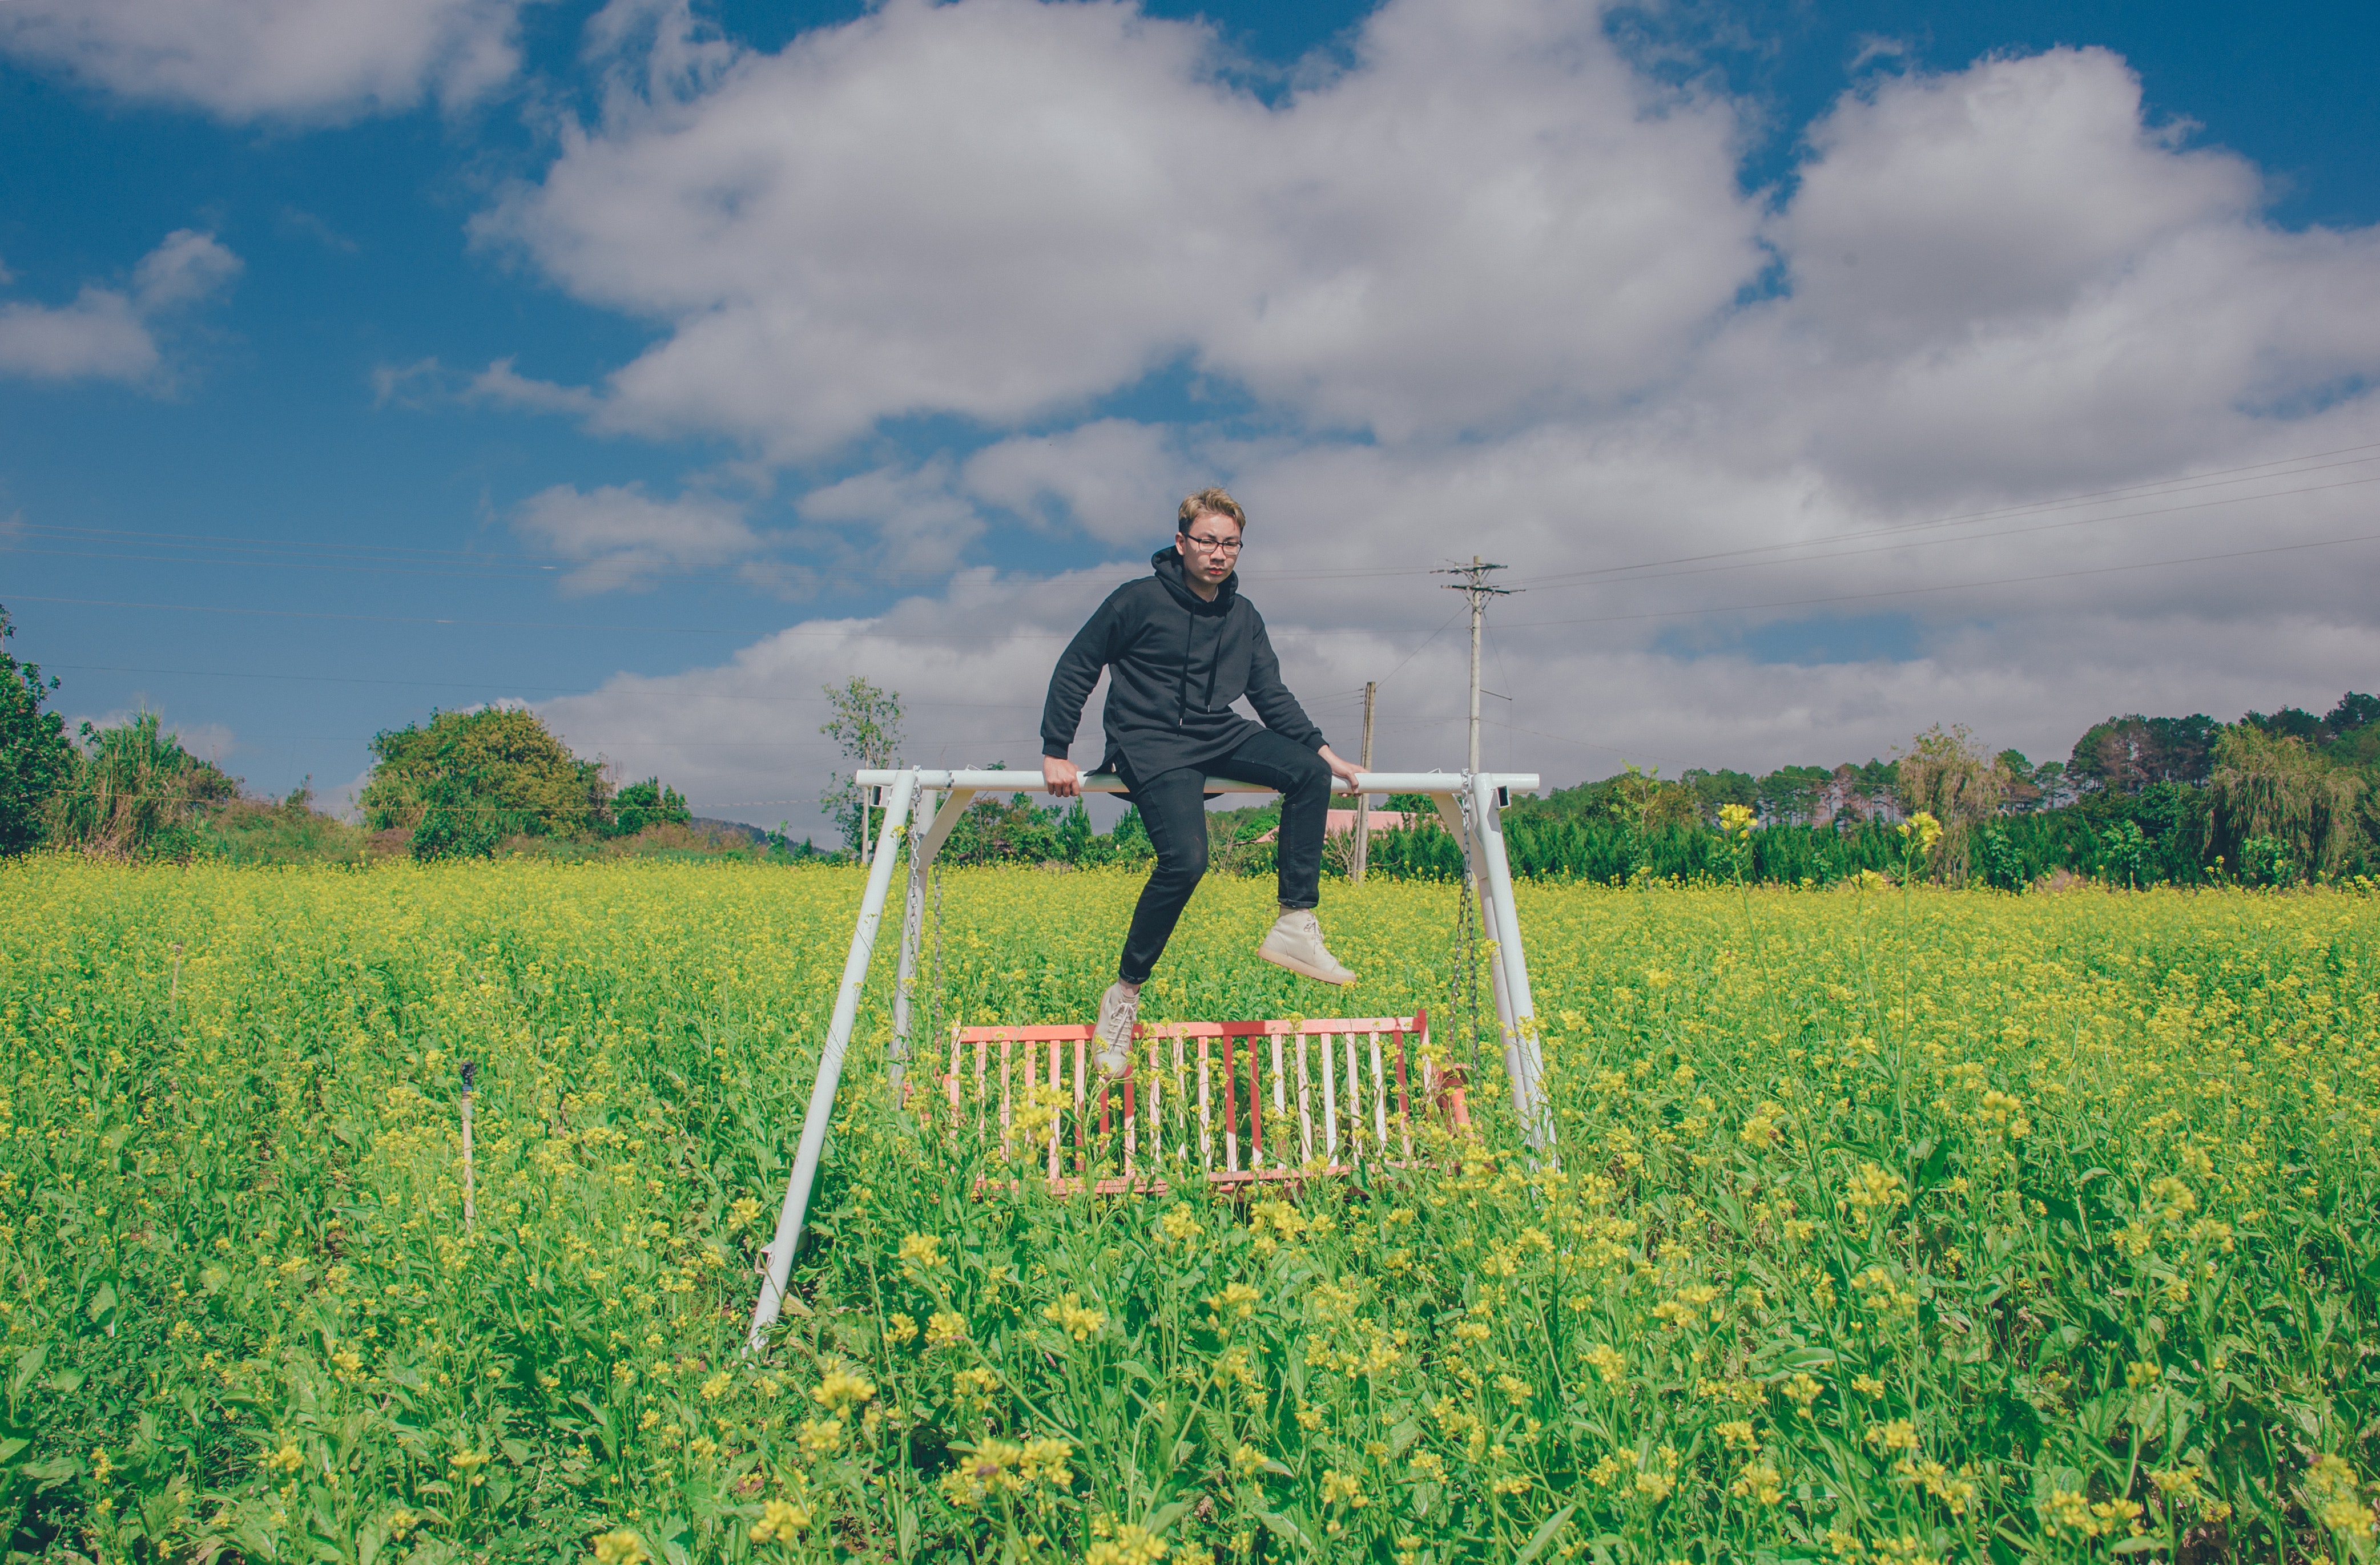
People in nature, field, rapeseed, mustard plant, grassland, meadow, farm, plant, crop, grass, pasture, grass family, spring, rural area, prairie, agriculture, tree, wildflower, flower, farmworker, mustard and cabbage family, land lot, brassica, canola, Heracleum plant